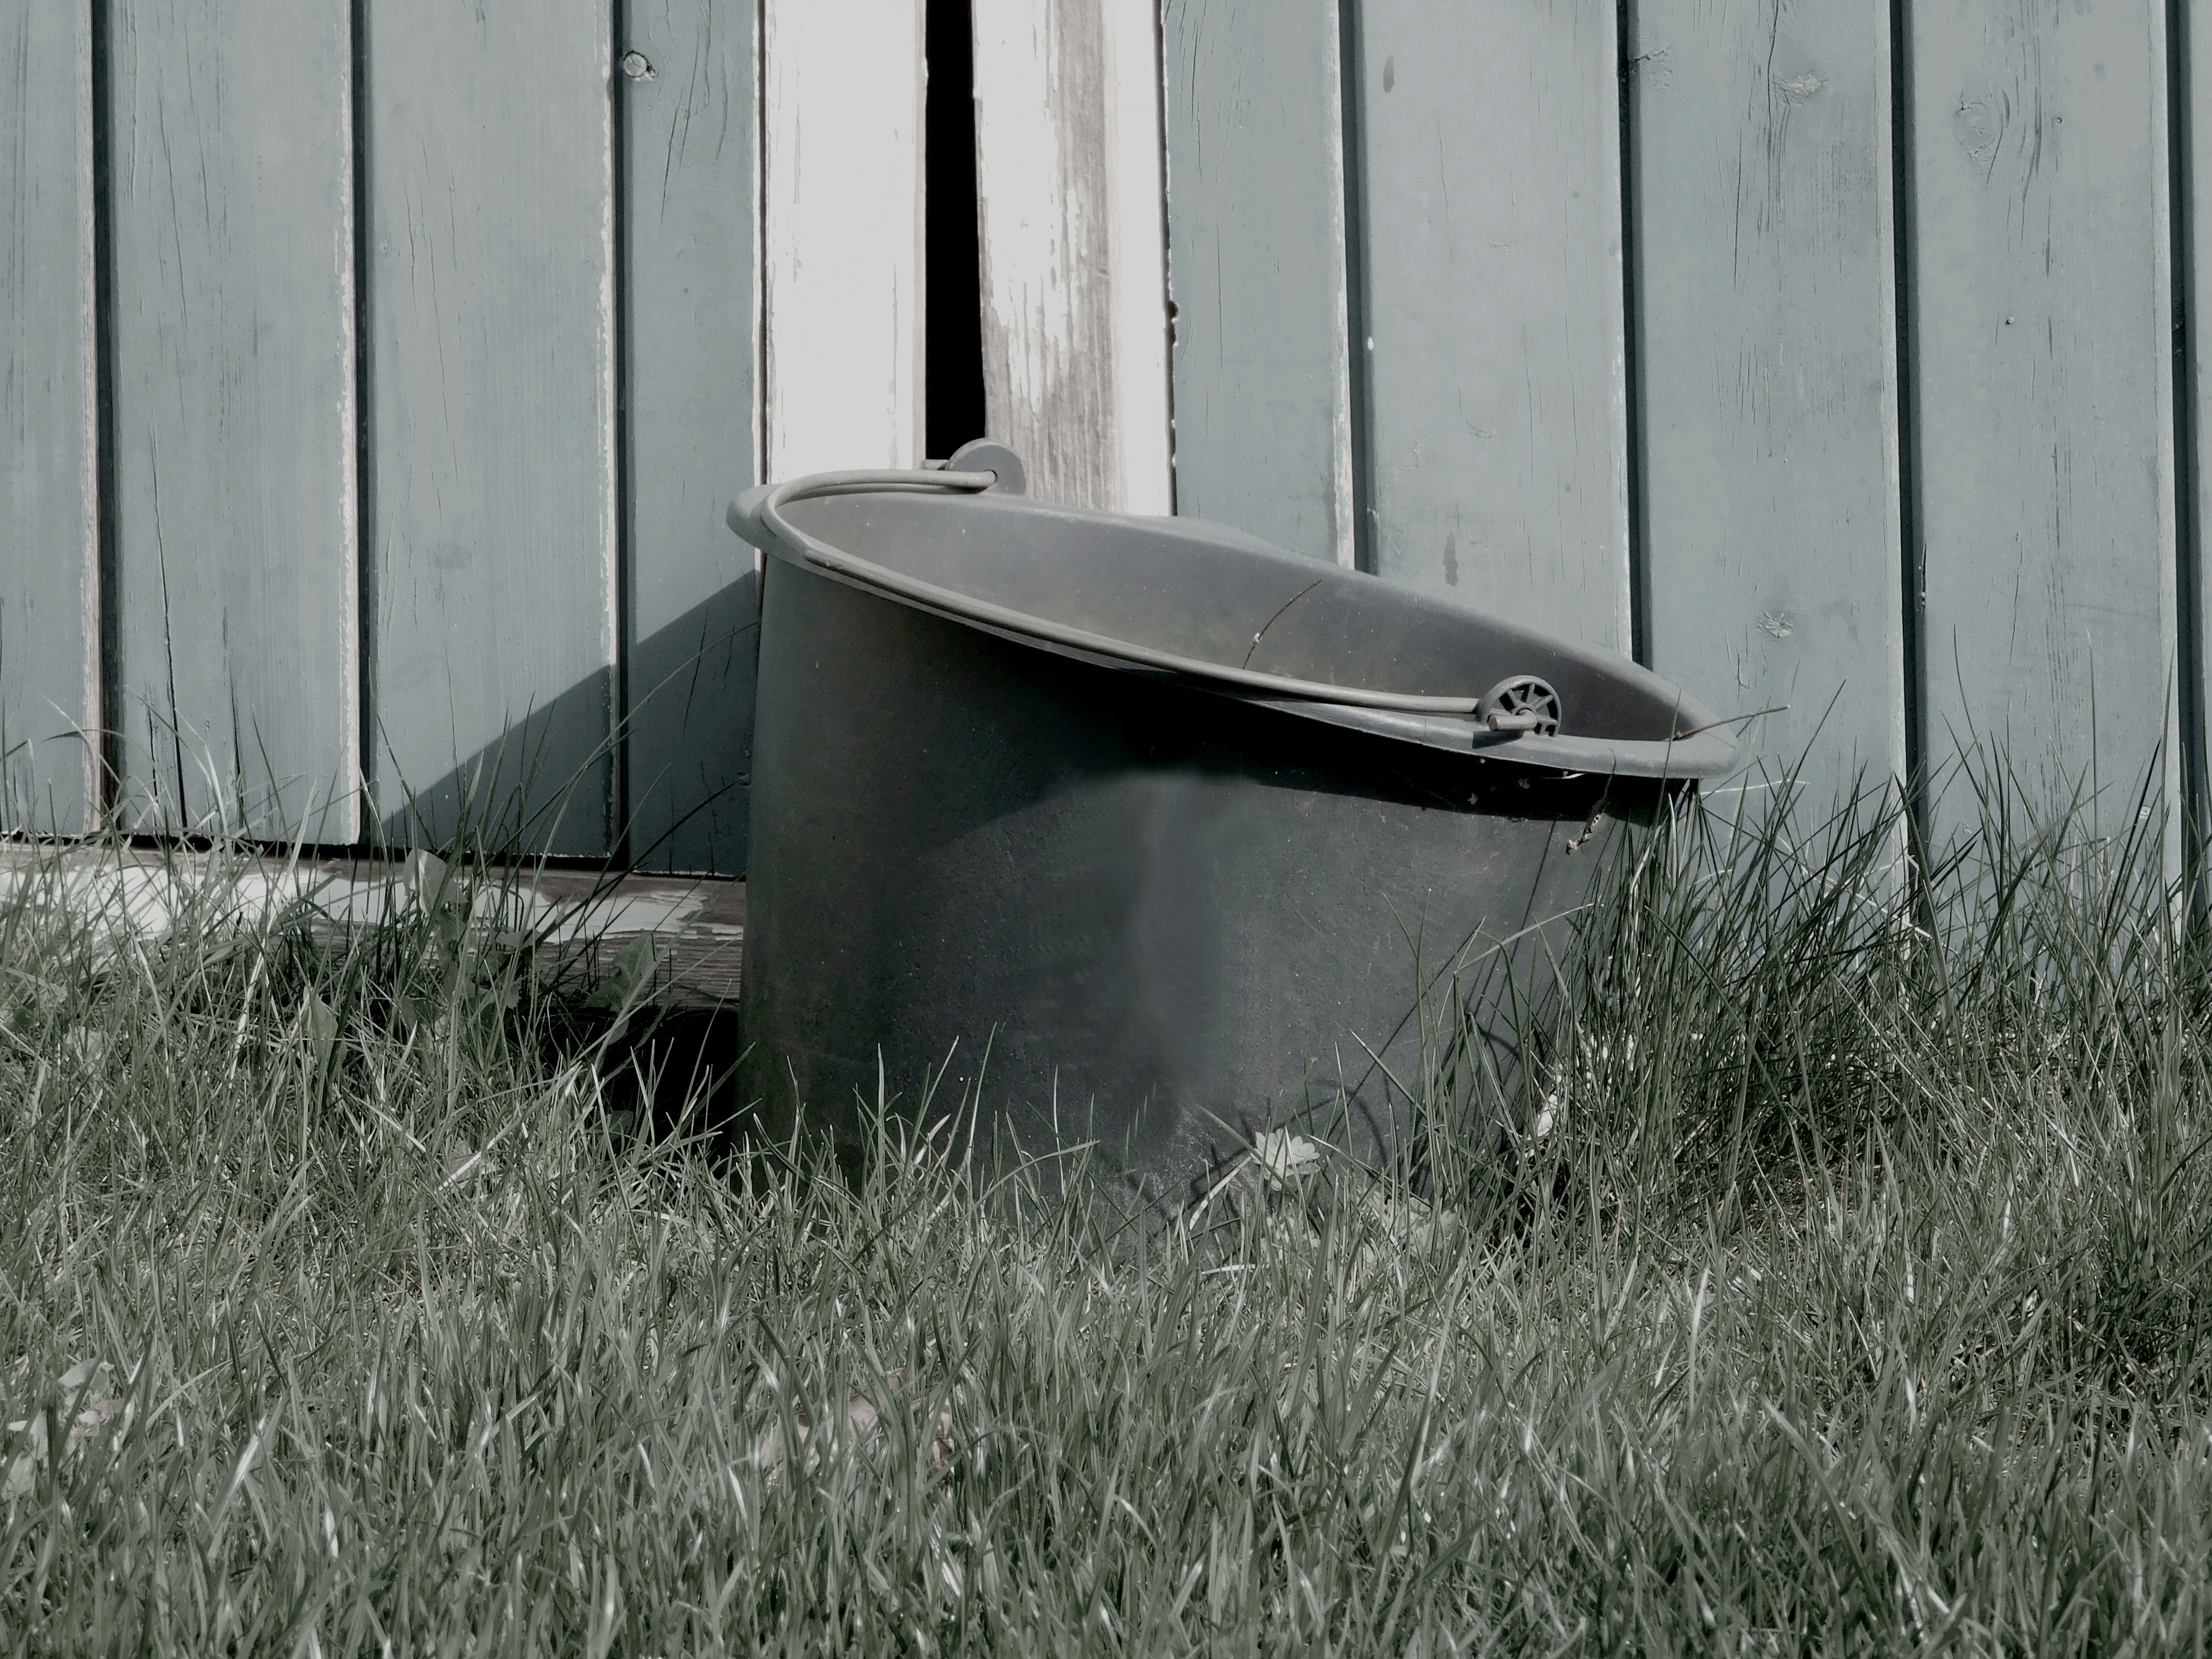
grass, black and white, wood, boat, old, vehicle, goal, bucket, worn, old bucket, worn bucket, used bucket